Booksmith

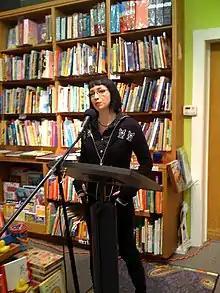
Violet Blue at Booksmith, is reading Mistress Morgana Maye's "Open Letter to the Bush Administration." (The store is SRO)

The store is known for its "ongoing celebrated events program." In the past, the series has featured many authors including novelists, poets, science fiction writers, biographers, historians, cartoonists, Pulitzer Prize, and Booker Prize winners.